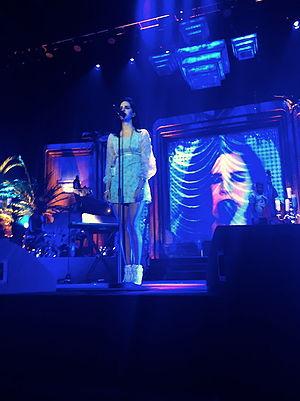
Le Paradise Tour est une tournée mondiale de Lana Del Rey qui a débuté le 3 avril 2013 à Amnéville, en France, et s'est terminée le 18 octobre 2014 au Hollywood Forever Cemetery à Hollywood en Californie. Le groupe écossais Kassidy l'a accompagnée pour la première partie en 2013. Cette tournée a servi à faire la promotion de l'album Born To Die et de son EP Paradise.